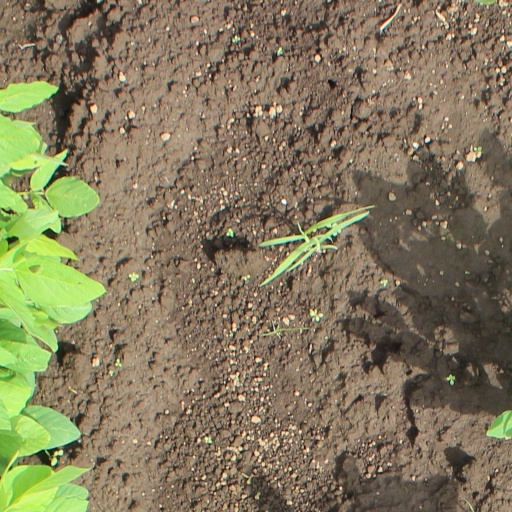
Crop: soybean